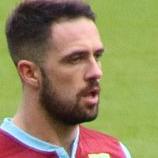
Age: 22